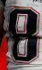
Number: 8